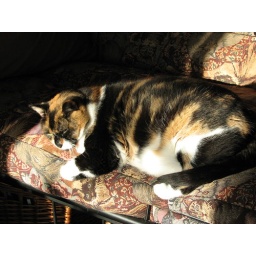
a cat sleeping in the sun. Have a great Thanksgiving